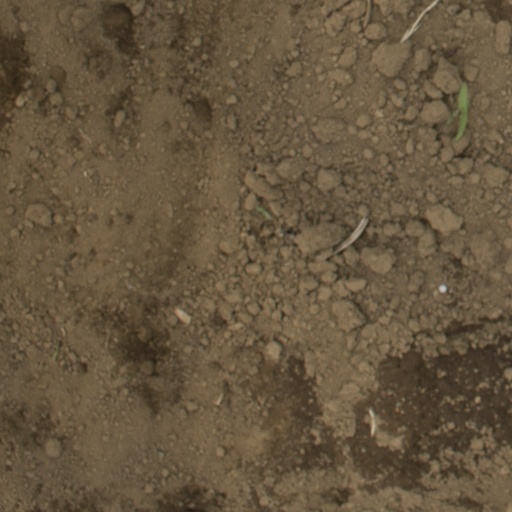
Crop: Jerusalem artichoke